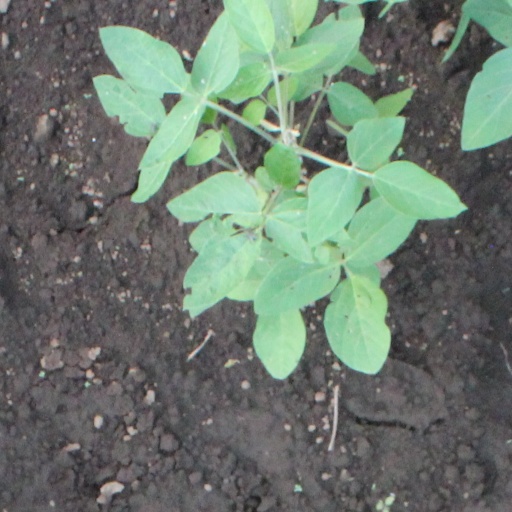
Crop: soybean